Carnival Liberty

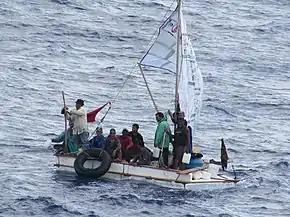
Cuban refugees rescued by the ship

On September 7, 2015, Carnival Cruise Lines confirmed in a statement that the U.S. Coast Guard had been called to provide assistance to the ship due to an engine room fire. The incident occurred while the ship was alongside in St. Thomas in the US Virgin Islands. All hotel services on the ship including air conditioning, elevators, toilets and galleys were fully functional and the ship's normal array of activities including entertainment and dining proceeded as normal after passengers were allowed to re-board on the night of September 7. This also caused more vibration than other Carnival ships, and a shorter range due to the decrease in power and stability.